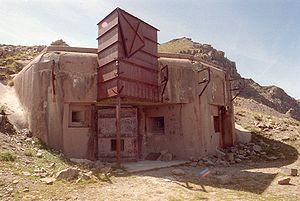
La ligne Maginot, du nom du ministre de la Guerre André Maginot, est une ligne de fortifications construite par la France le long de sa frontière avec la Belgique, le Luxembourg, l'Allemagne, la Suisse et l'Italie de 1928 à 1940.
Le quartier Rougna était le quartier situé le plus au sud du secteur fortifié du Dauphiné de la ligne Maginot et il était donc limitrophe du secteur fortifié des Alpes-Maritimes.
Le secteur fortifié du Dauphiné regroupait de 1924 jusqu'à 1940 les fortifications françaises se trouvant essentiellement dans le département des Hautes-Alpes et des Basses-Alpes, ainsi que les unités qui leur étaient affectées, notamment une puissante artillerie de position. Ce secteur constituait une partie de la ligne Maginot, située entre le secteur fortifié de la Savoie au nord et le secteur fortifié des Alpes-Maritimes au sud.